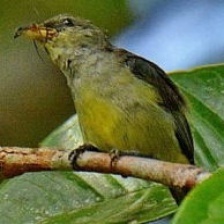
Species: YELLOW BELLIED FLOWERPECKER
Scientific name: DICAEUM MELANOXANTHUM